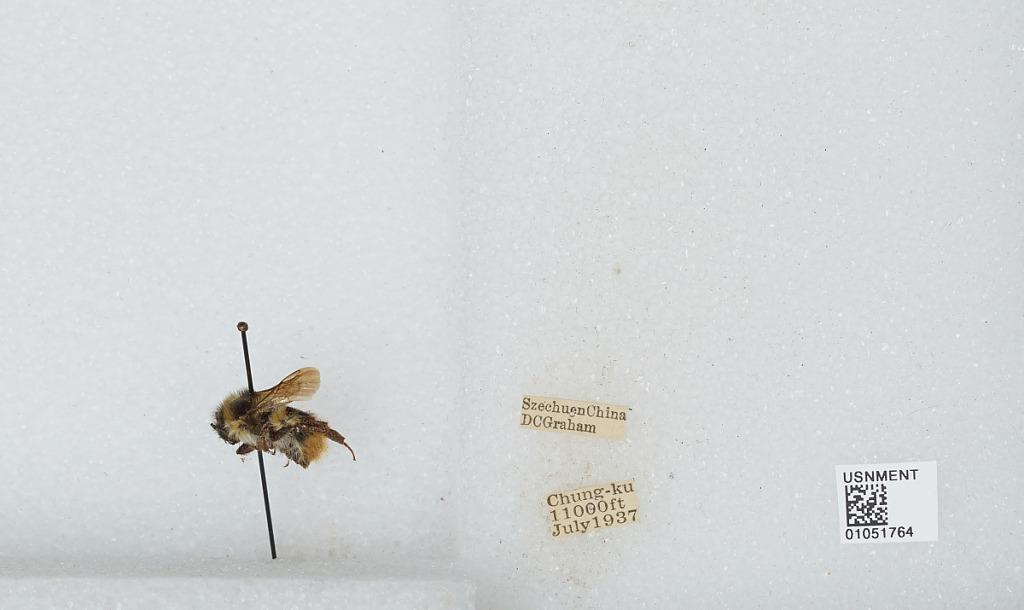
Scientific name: Bombus sp.
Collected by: D. Graham
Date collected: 1937-7-
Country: China
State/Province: Sichuan
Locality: Chunk-ku